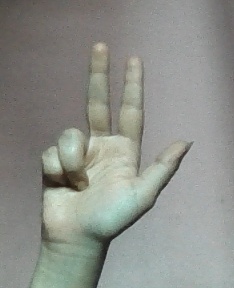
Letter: al